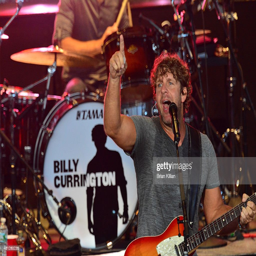
country artist performs at the concert .